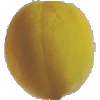
Label: Peach 2